Danube

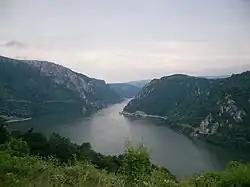
The Iron Gate, on the Serbian-Romanian border (Iron Gates natural park and Đerdap national park)

The International Commission for the Protection of the Danube River (ICPDR) is an organization that consists of 14 member states (Germany, Austria, the Czech Republic, Slovakia, Slovenia, Hungary, Croatia, Bosnia and Herzegovina, Serbia, Bulgaria, Romania, Moldova, Montenegro, and Ukraine) and the European Union. The commission, established in 1998, deals with the whole Danube river basin, which includes tributaries and groundwater resources. Its goal is to implement the Danube River Protection Convention by promoting and coordinating sustainable and equitable water management, including conservation, improvement, and rational use of waters and the implementation of the EU Water Framework Directive and the Danube Strategy.